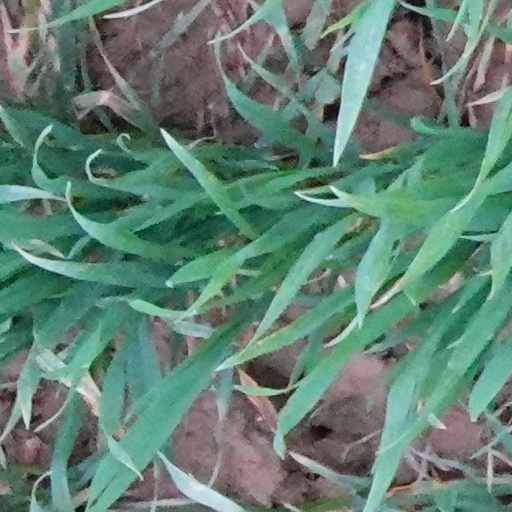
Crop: wheat